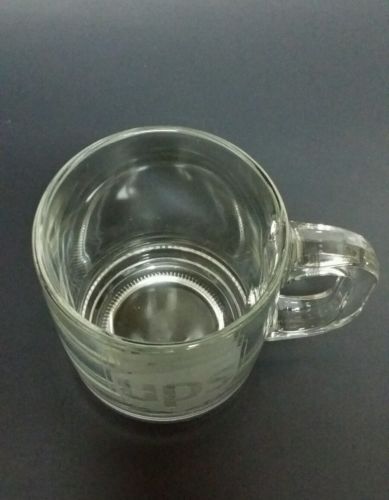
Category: mug